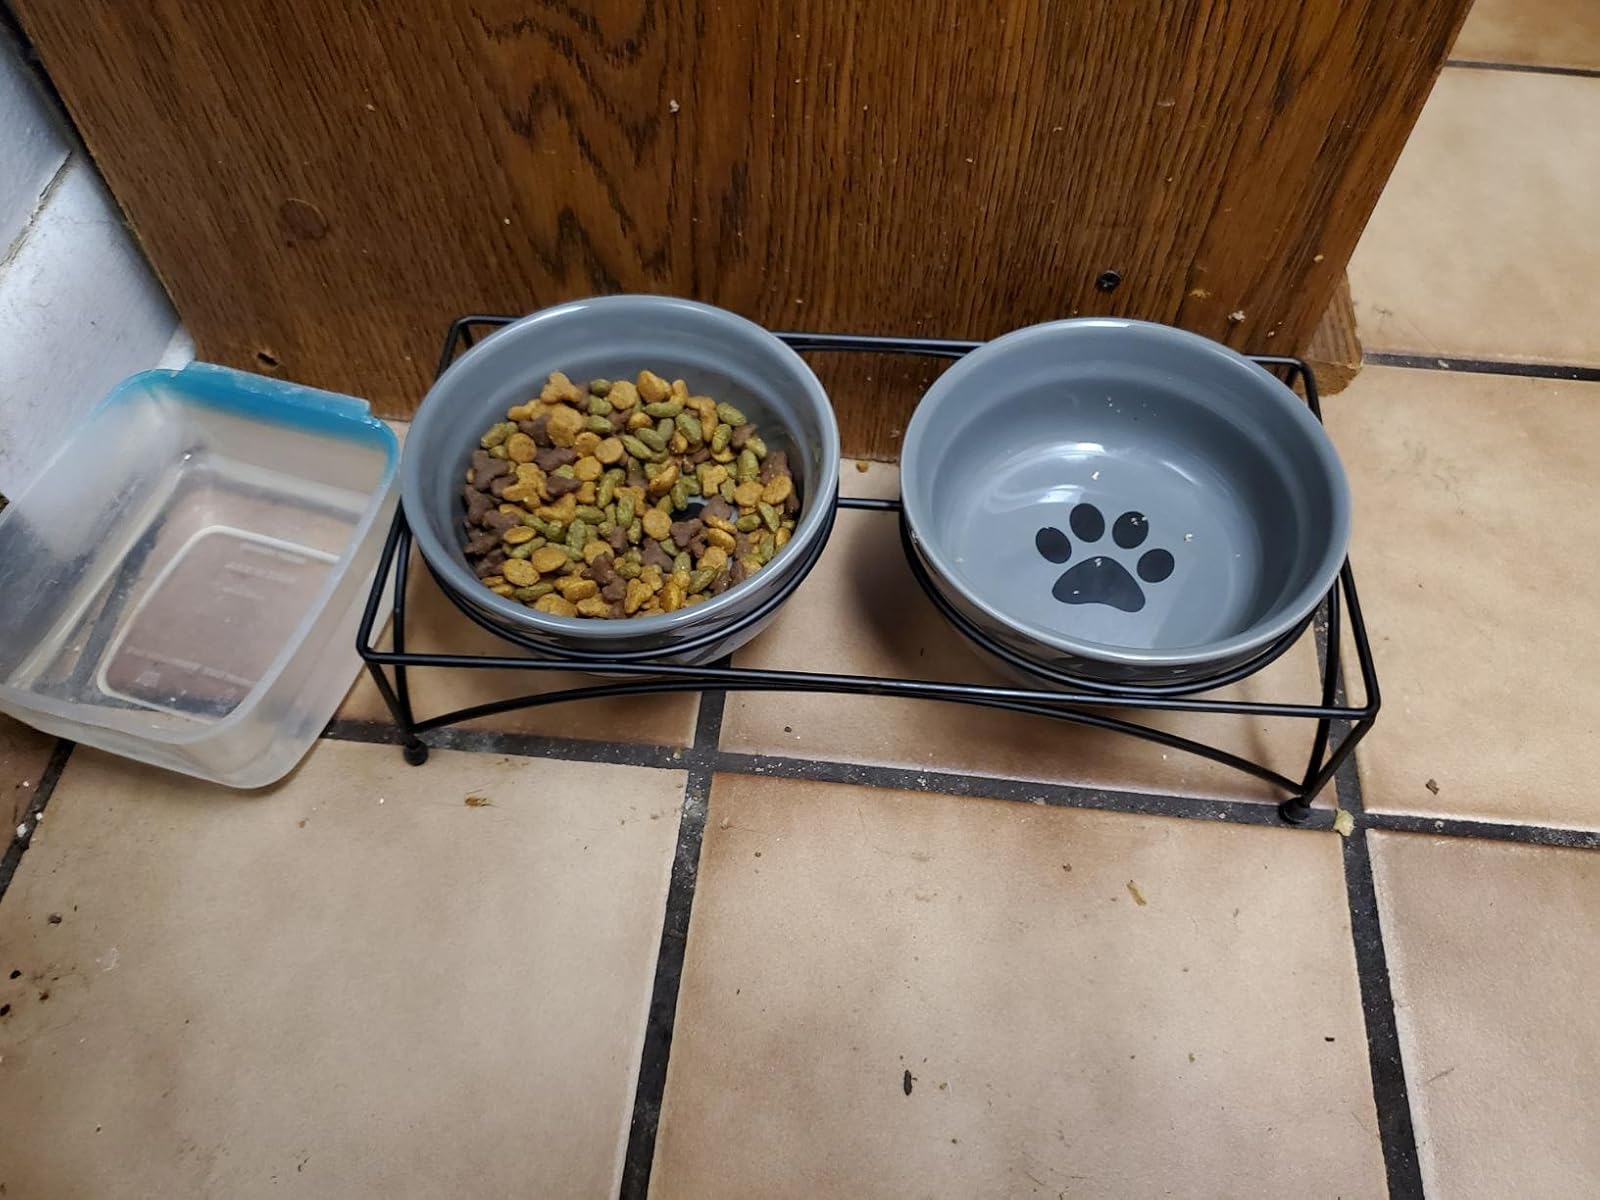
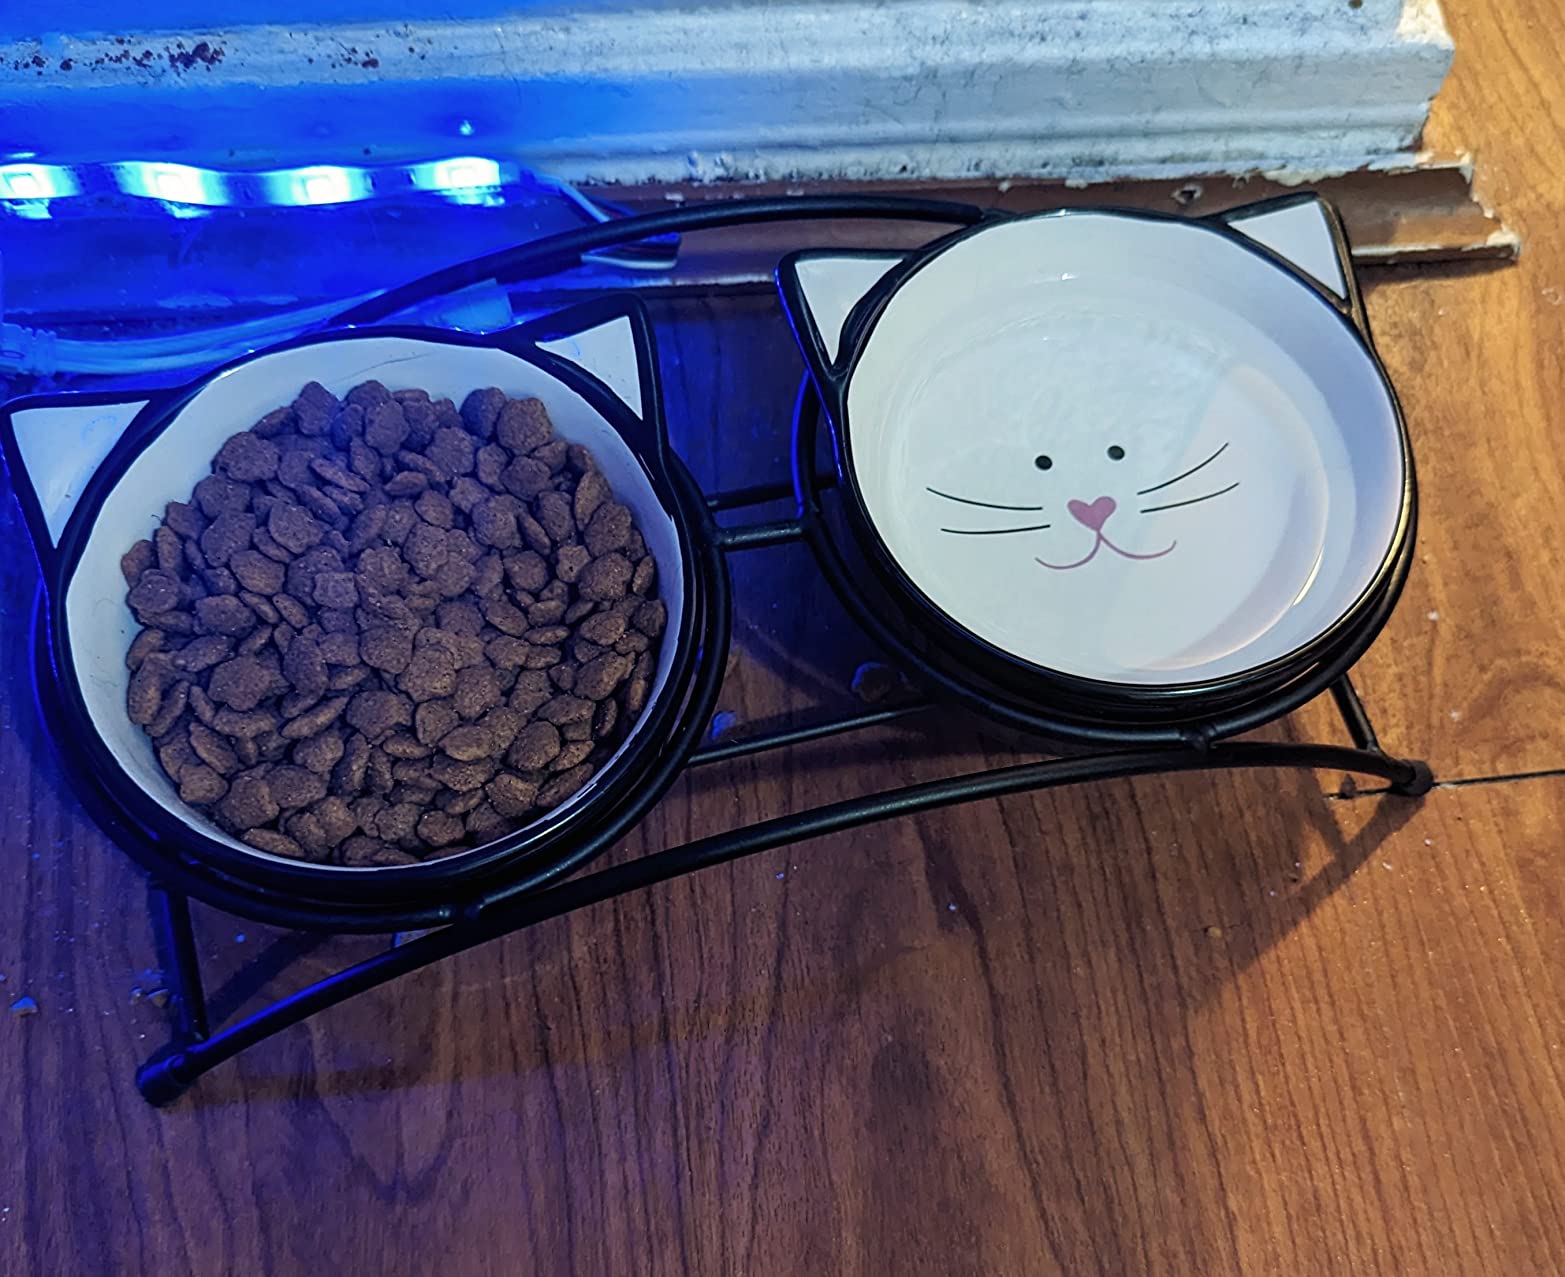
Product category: items_bowl
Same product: no